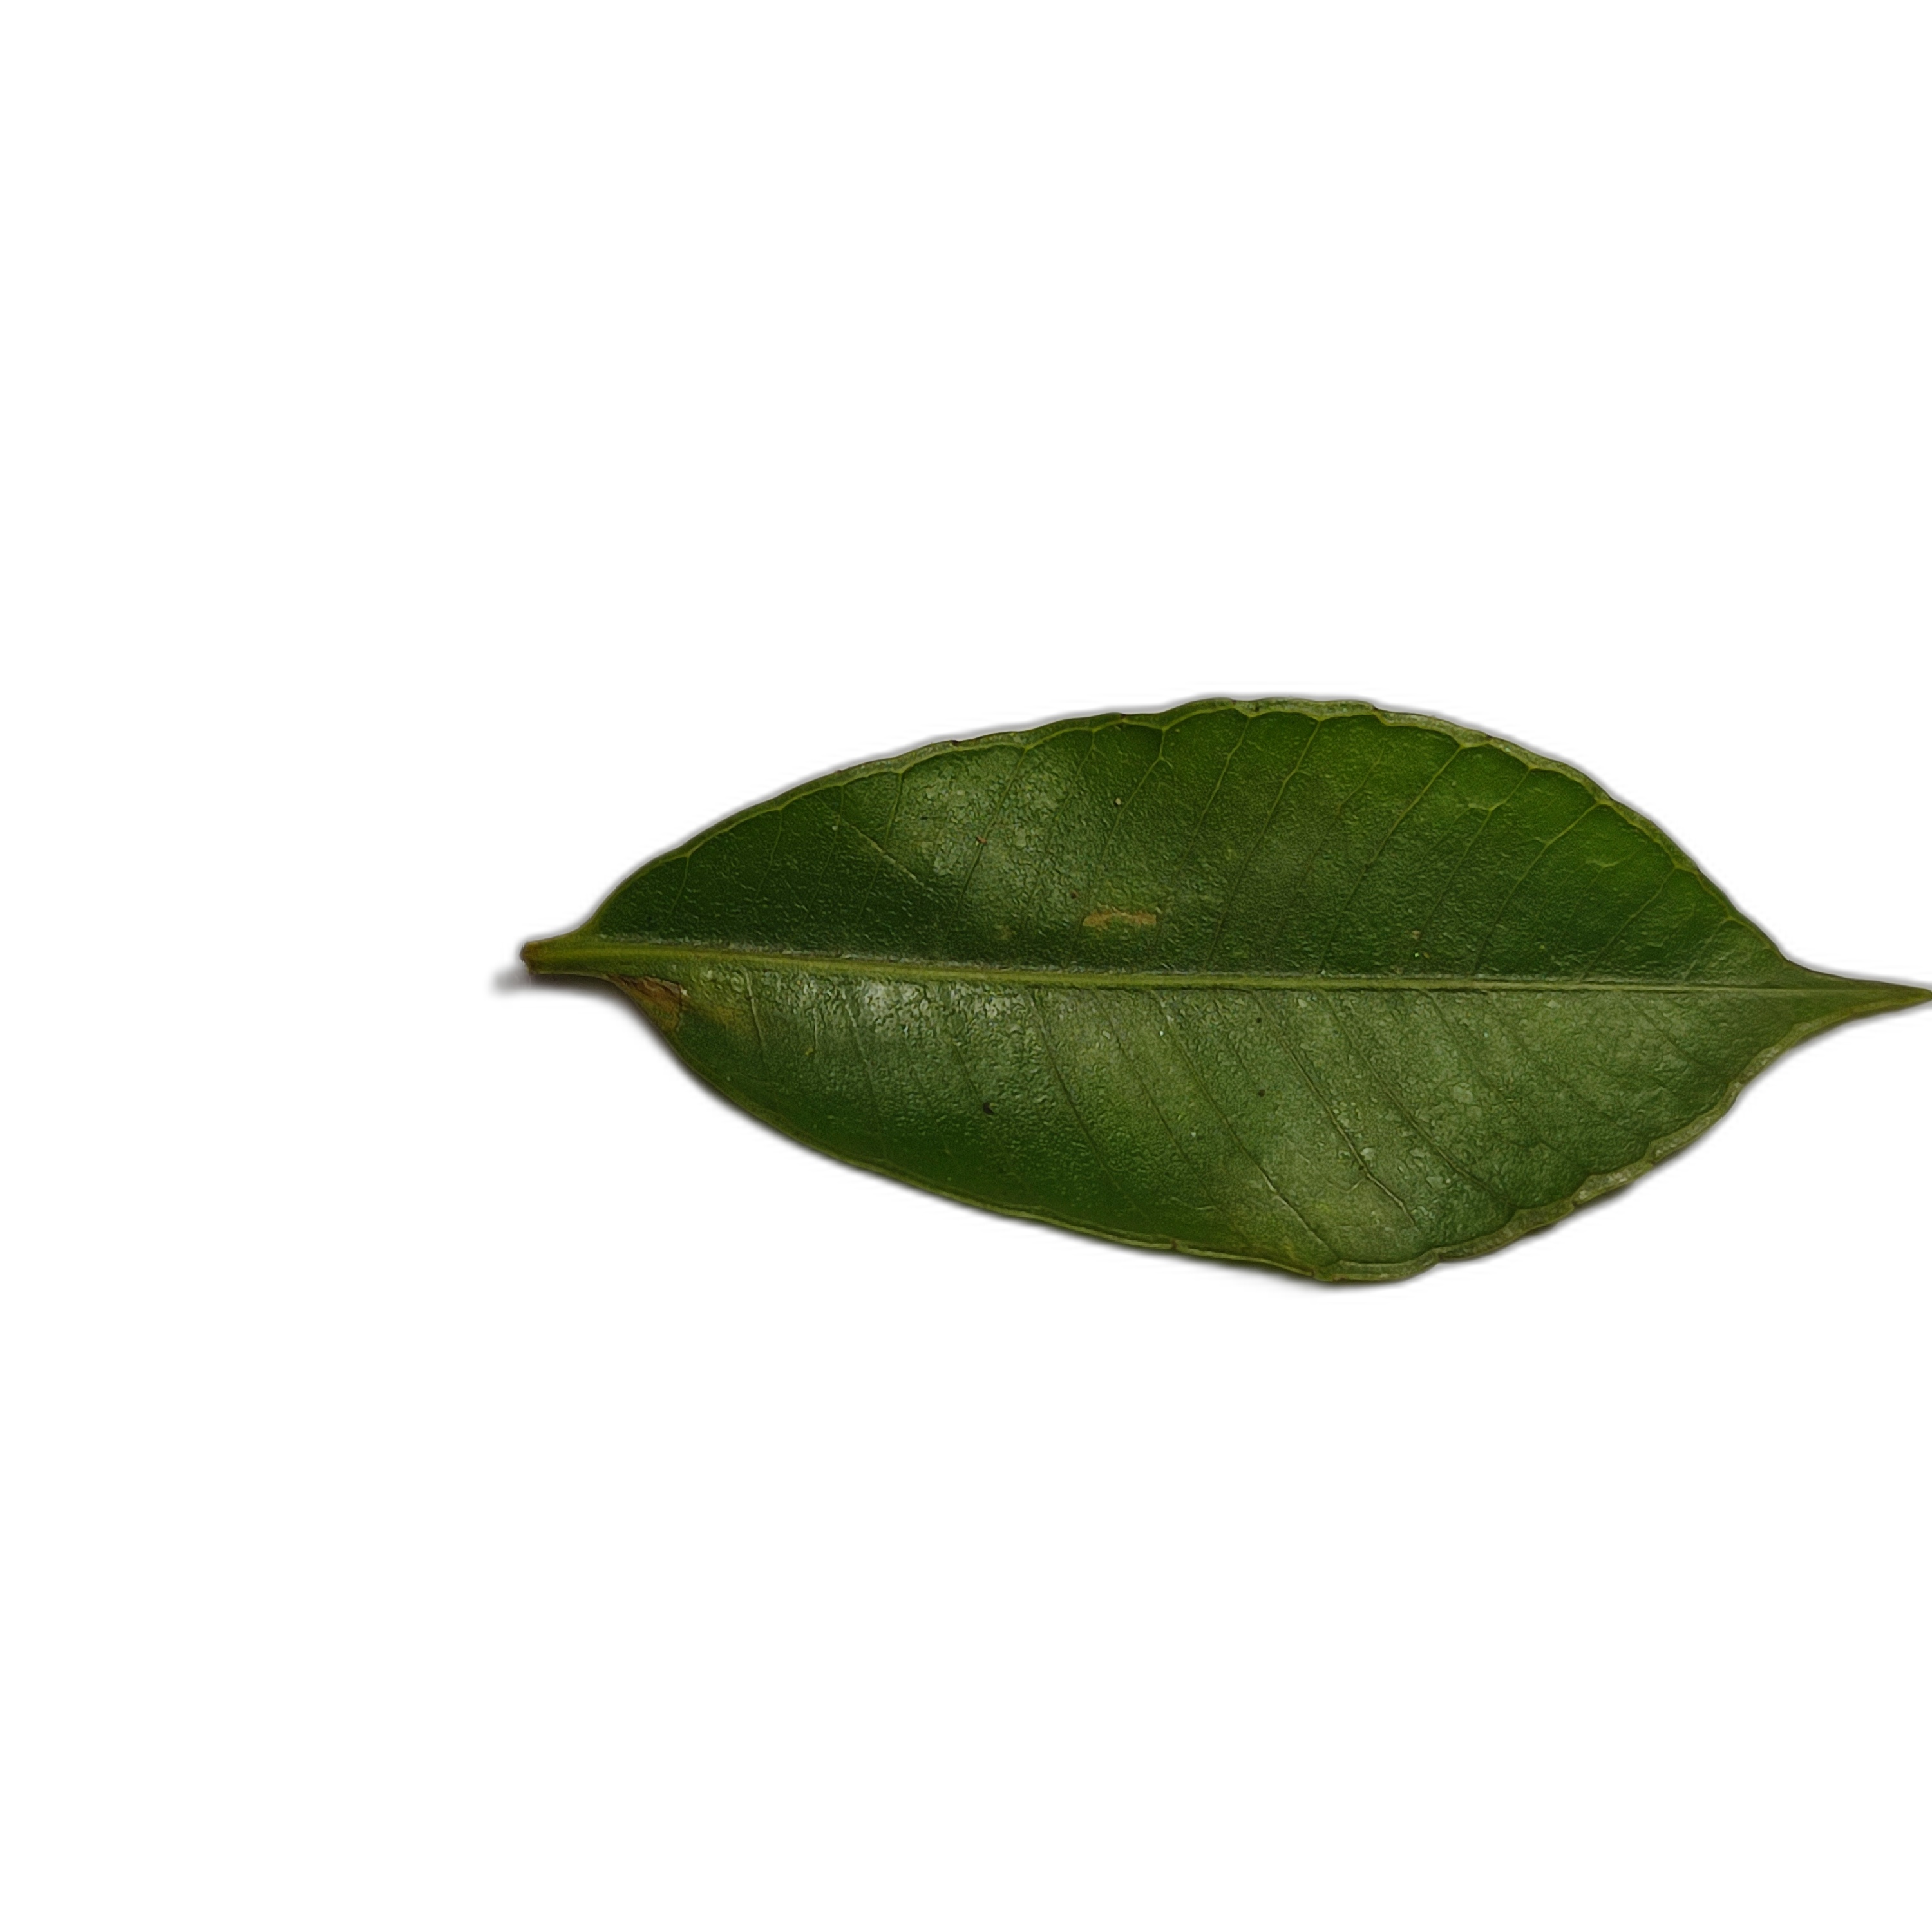
Label: healthy